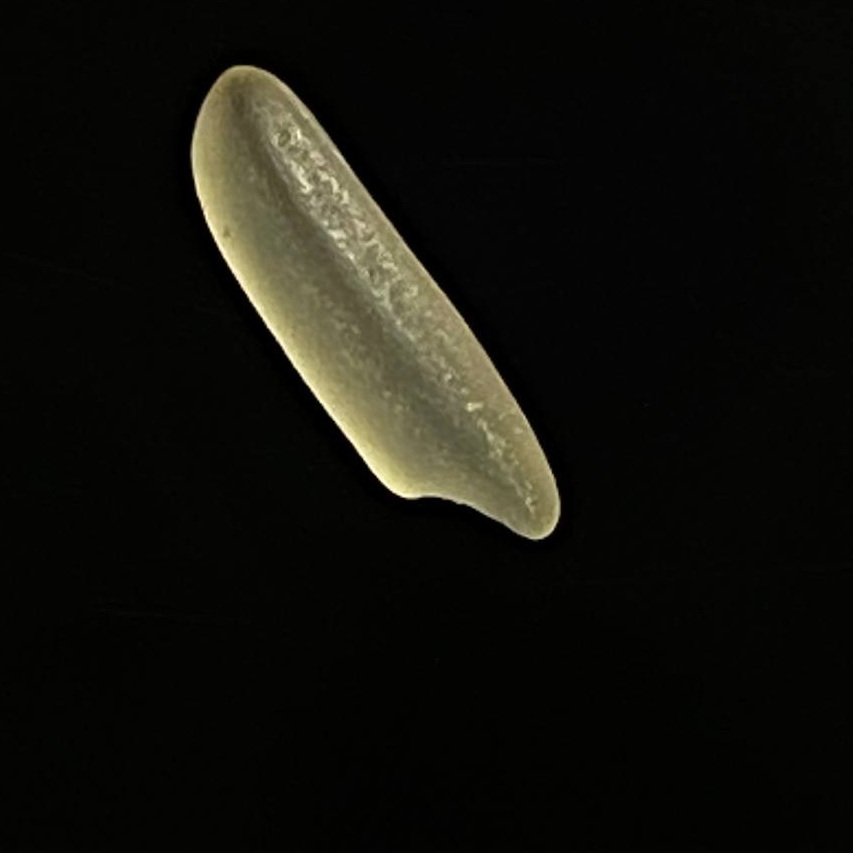
Rice variety: Bashmoti